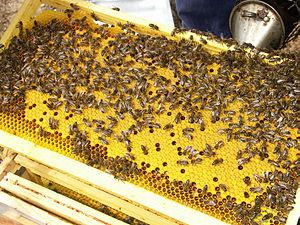
L'essaimage est un phénomène observé dans les ruches d'abeilles, quand la reine et une partie des abeilles quittent la ruche pour former une nouvelle colonie. L'essaim forme alors un nuage d'abeilles qui peut atteindre une vingtaine de mètres de long et qui parcourt son territoire à la recherche d'un endroit propice pour s'établir et reformer une colonie.